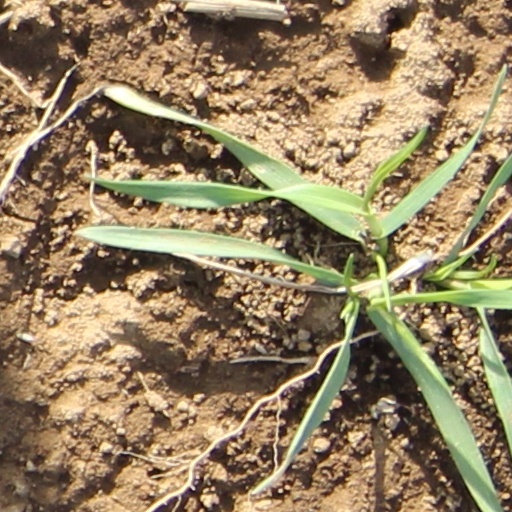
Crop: wheat